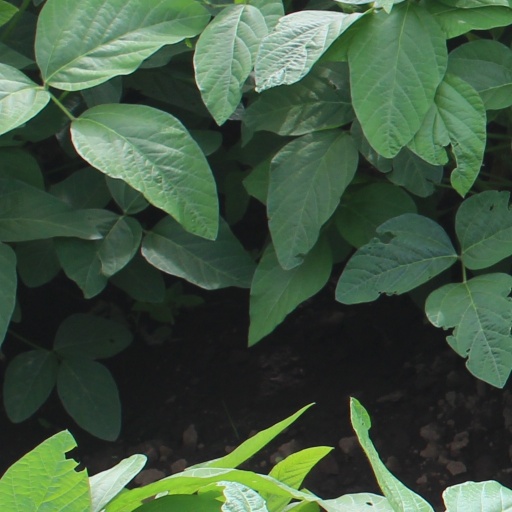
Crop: soybean